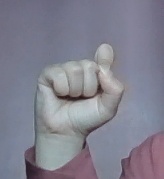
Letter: fa